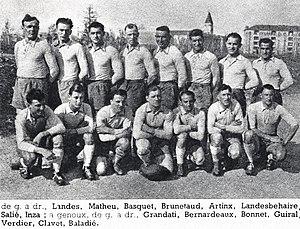
L'équipe du SU Agen finaliste du championnat de France de rugby, en mars 1943.
Le championnat de France de rugby à XV de première division 1942-1943 est remporté par l'Aviron bayonnais qui bat le SU Agen en finale.
Le Sporting Union Agen Lot-et-Garonne ou SU Agen est la section de rugby à XV fondée en 1908 du SU Agen, club omnisports français, basé à Agen. Le club est connu pour évoluer au haut niveau et joue actuellement dans le Top 14 depuis 2017.